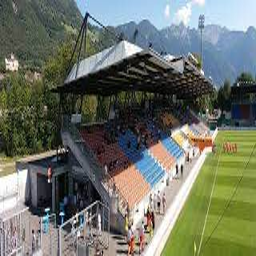
Rheinpark Stadium